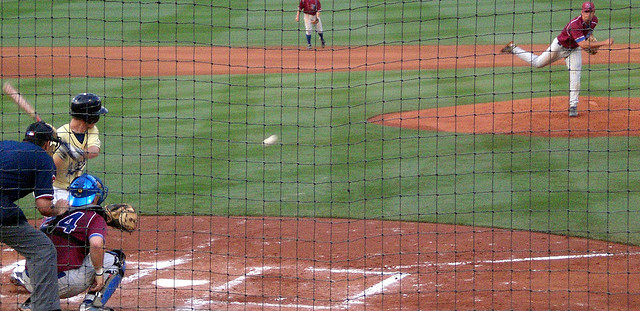
cầu thủ ném bóng đang xoay người để ném bóng về phía gôn